Tom Maxwell (guitarist)

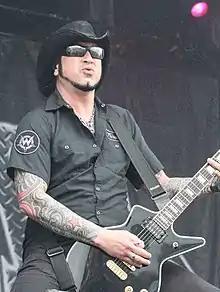
Maxwell performing in 2013

Thomas Maxwell (born June 25, 1968) is an American musician, best known as the rhythm guitarist of heavy metal supergroup Hellyeah and the lead guitarist of alternative metal band Knives Out!. Previous bands include Nothingface in which he was a founding member. After Nothingface, Maxwell was involved in a band with Skrape vocalist Billy Keeton. In the 1980s, he was in thrash metal band Have Mercy. His style of playing and writing relies more on grooves and hooks rather than shredding and fast soloing.